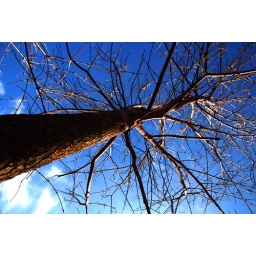
Ants eye view under a tree, under a bright blue sky